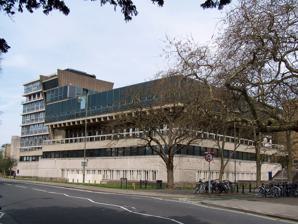
Building: Denys Wilkinson Building
Country: United Kingdom
Year built: 1967
The Denys Wilkinson Building from the Banbury Road with the large Van de Graaff generator superstructure and Thom Building in the background. class=notpageimage| Location of the Denys Wilkinson Building within central Oxford The Denys Wilkinson Building is a prominent 1960s building in Oxford , England, designed by Philip Dowson at Arup in 1967. Overview The building houses the astrophysics and particle physics sub-departments of the Department of Physics at Oxford University , plus the undergraduate teaching laboratories. It was originally built for the then Department of Nuclear Physics and named the Nuclear Physics Laboratory . From 1988, the building was known as the Nuclear and Astrophysics Laboratory (NAPL) after the (Sub-)Department of Astrophysics moved from the University Observatory in the Science Area . In 2001, the building was renamed as the Denys Wilkinson Building, in honour of the British nuclear physicist Sir Denys Wilkinson (1922–2016), who was involved in its original creation. The fan-shaped superstructure built to house a Van de Graaff generator The building is located on the corner of Banbury Road to the west and Keble Road to the south. To the north is the tall Thom Building of Oxford University's Department of Engineering Science, also built in the 1960s. It forms part of the Keble Road Triangle . Attached is a large and distinctive fan-shaped superstructure that was built to house a Van de Graaff generator . Nikolaus Pevsner commented that this marked "the arrival of the ' New Brutalism ' in Oxford". Particle accelerators View from Banbury Road View from Keeble Road The building was originally built to host two small (by today's standards) particle accelerators. Tandem accelerator The first was a vertical folded tandem electrostatic accelerator (see Tandem accelerators , the top being at floor level in the fan-shaped superstructure, the bottom in the basements. Negatively charged ions were introduced at the bottom and would be accelerated towards the large charge (10 million volts) built up by the Van de Graaff generator by electrostatic attraction. At the top, the ions would pass through a thin foil to strip off electrons, and then their trajectory would be bent 180° by a large magnetic field. The now positively charged nuclei would then be electrostatically repelled by the same charge, accelerating them back down another vacuum tube. At the bottom the beam pipe exited, the beam was bent 90° by another magnet before entering a linear accelerator. This particular accelerator consisted of a pressure vessel, about 40 feet tall, containing an annular lift/elevator platform to enable work to be carried out at different levels inside. Stacked in the centre was the accelerator column, comprising the Van de Graaff generator (a thick, rubber/canvas belt approximately 2 feet wide), the up/down vacuum tubes, and the electron stripper and magnet systems on top. The magnet was powered by a generator driven the by Van de Graaff belt. The column was surrounded by electrostatic discharge protection rings, in case of sparks. The whole column was resting on glass bricks at the bottom, with no lateral supports whatsoever. The pressure vessel was filled with sulphur hexafluoride gas. The storage tank for this was located outside on the eastern side of the building. The gas served as an insulator, allowing higher voltages on the Van de Graaff generator to be run resulting in greater particle energies being attained than if air had been used. It also served as a fire suppressant, in the event of a spark discharge (which, when they did occur, was described as being "very loud indeed"). The sulphur hexafluoride was sourced from a company in Italy, and occasionally shipments of " bomb ola di gas" addressed to the "Nuclear Physics Department" Oxford would get stuck on the Italian/French border. Linear RF accelerator This was an RF resonant cavity accelerator and would add additional energy to the nuclei. It was located down in a basement. On exiting the accelerator the nuclei would drift to a target station for experiments. The particle energy at the target station was about 22MeV. In the late 1980s, this accelerator was sold to Beijing University. To extract it holes had to be cut through the floor of the covered loading dock located at the north side of the building all the way down to the lowest basement. Nuclear structure physics The accelerators were intended to support research into nuclear structure, a field that was popular at the time of the building's construction. However, it was discovered that the field was extremely complex and progress was slow. The field was overtaken by other fields in nuclear physics, and the accelerators in the Denys Wilkinson Building fell into disuse. Building design The building was designed around conducting particle physics. The bulk of the accelerator infrastructure and experimental target station is in basement levels. The walls of the building at the lower levels are very thick concrete and are laden with boron. This was to keep the natural background radiation count inside the building as low as possible, and not (as was the popular and local civic belief) to keep radiation in. Some of the more exposed parts of the building suffered from rebar corrosion. The building was originally going to be further extended on the eastern side, but the funding never became available. Other uses In the 1970s and 1980s, the building's basement was also designated as the emergency shelter for Oxford City Council . There was occasionally tension with the local council, which periodically tried to shut down the "Nuclear Physics Department" of the university. Generally, such tensions were resolved with arranged visits, and explanations as to the role it would also serve for the councillors in the event of a nuclear attack on the United Kingdom. John Adams Institute for Accelerator Science The John Adams Institute for Accelerator Science (JAI), named for John Adams (physicist) , is located in the building. The JAI was established in 2004 as a joint venture between the Departments of Physics at Oxford and Royal Holloway University of London , with Imperial College London joining the venture in 2011. See also Clarendon Laboratory References